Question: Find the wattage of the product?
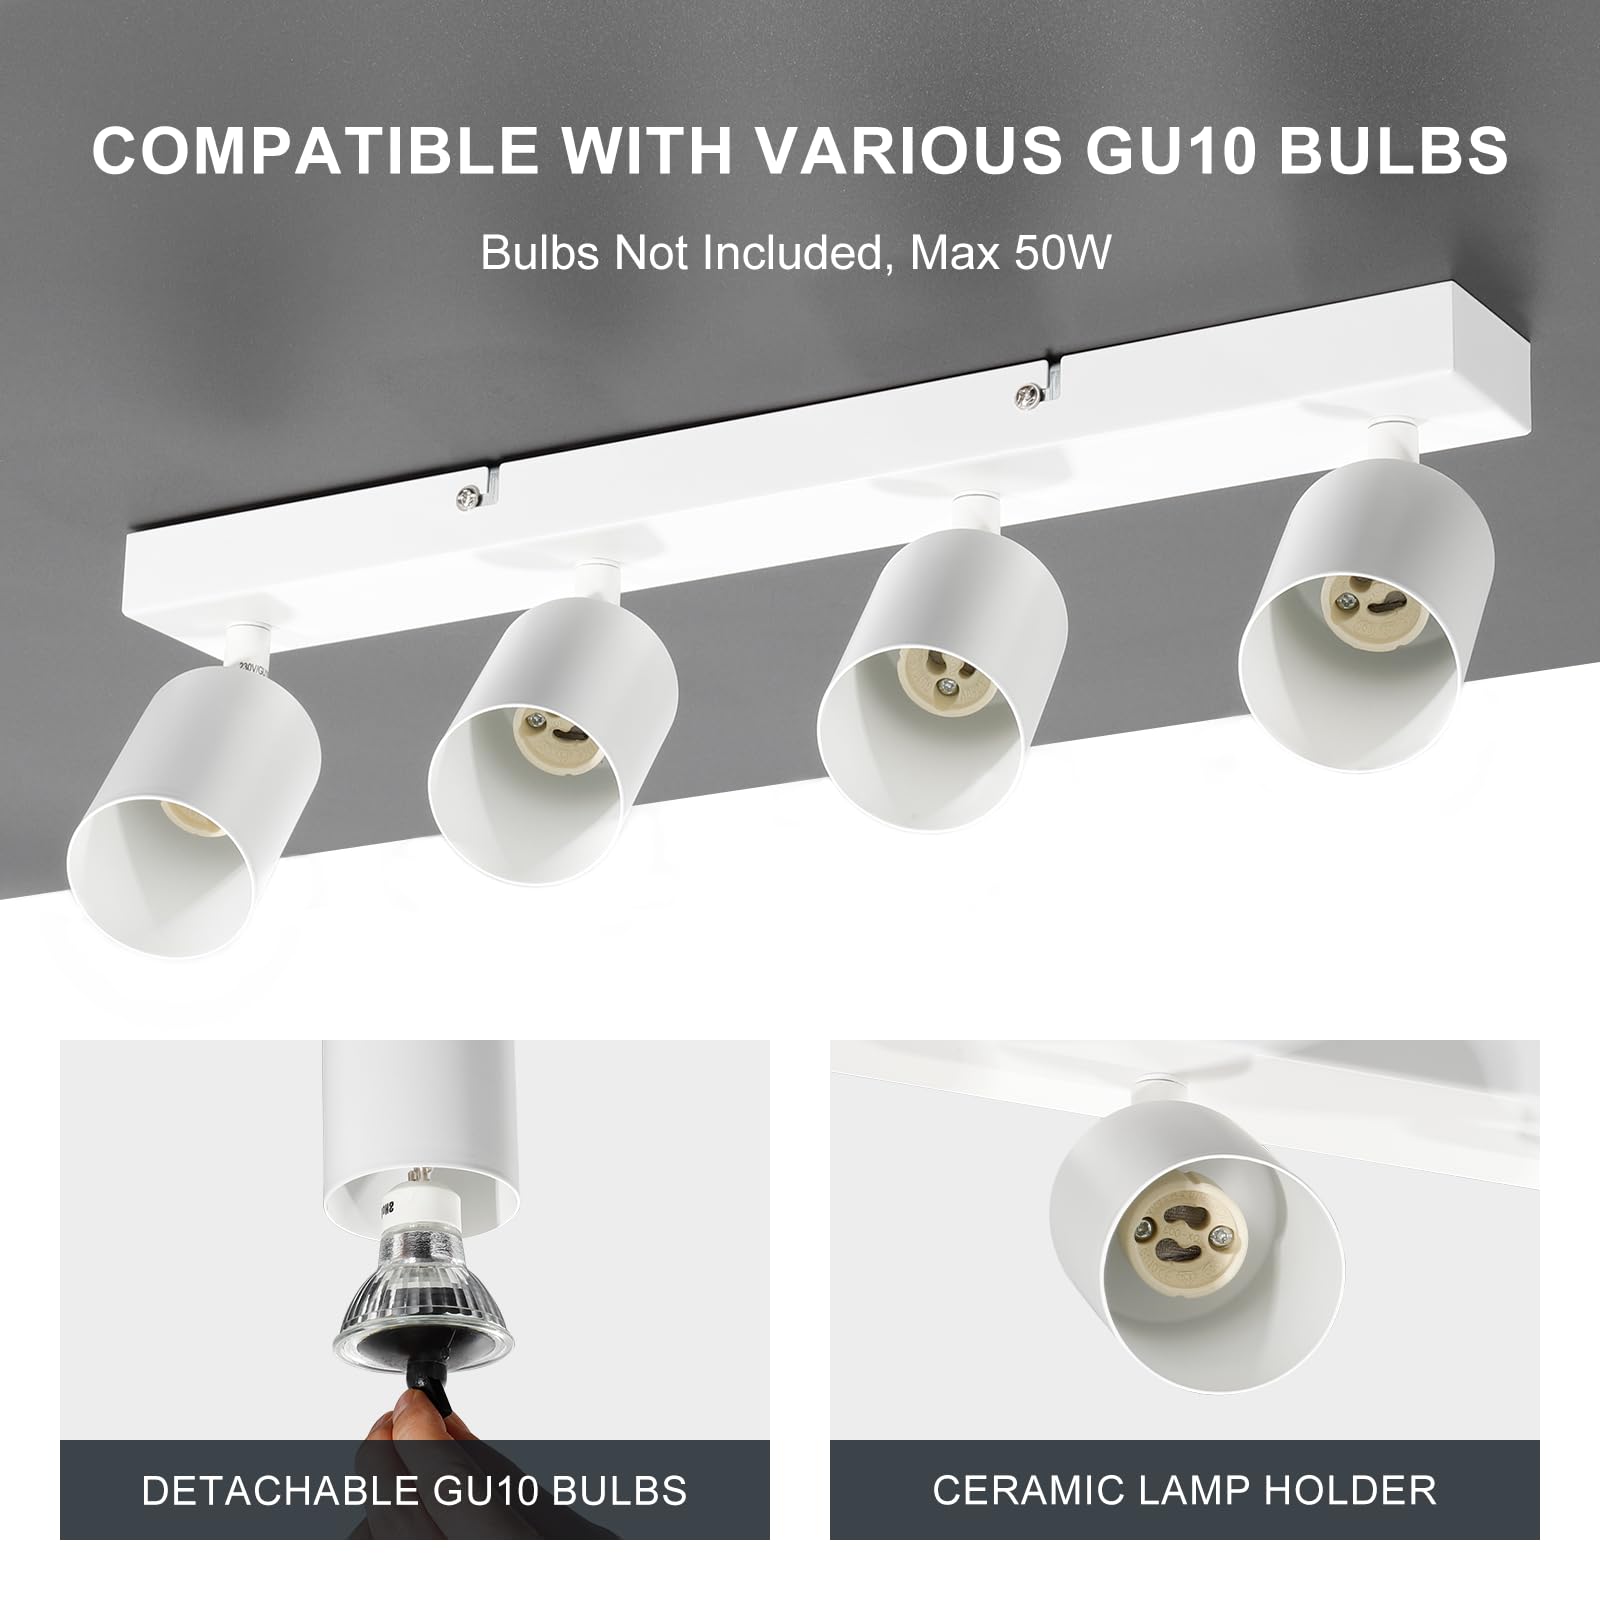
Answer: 50.0 watt